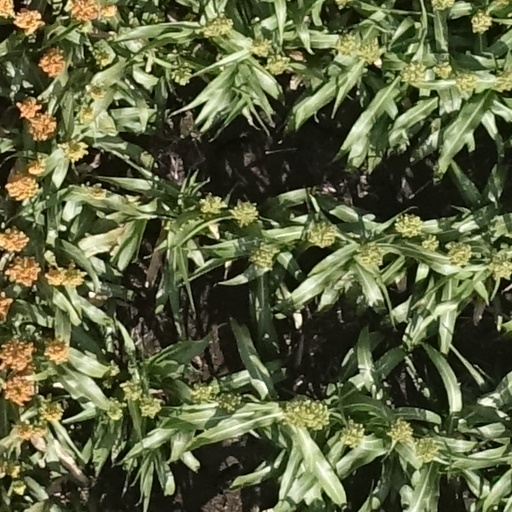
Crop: sorghum